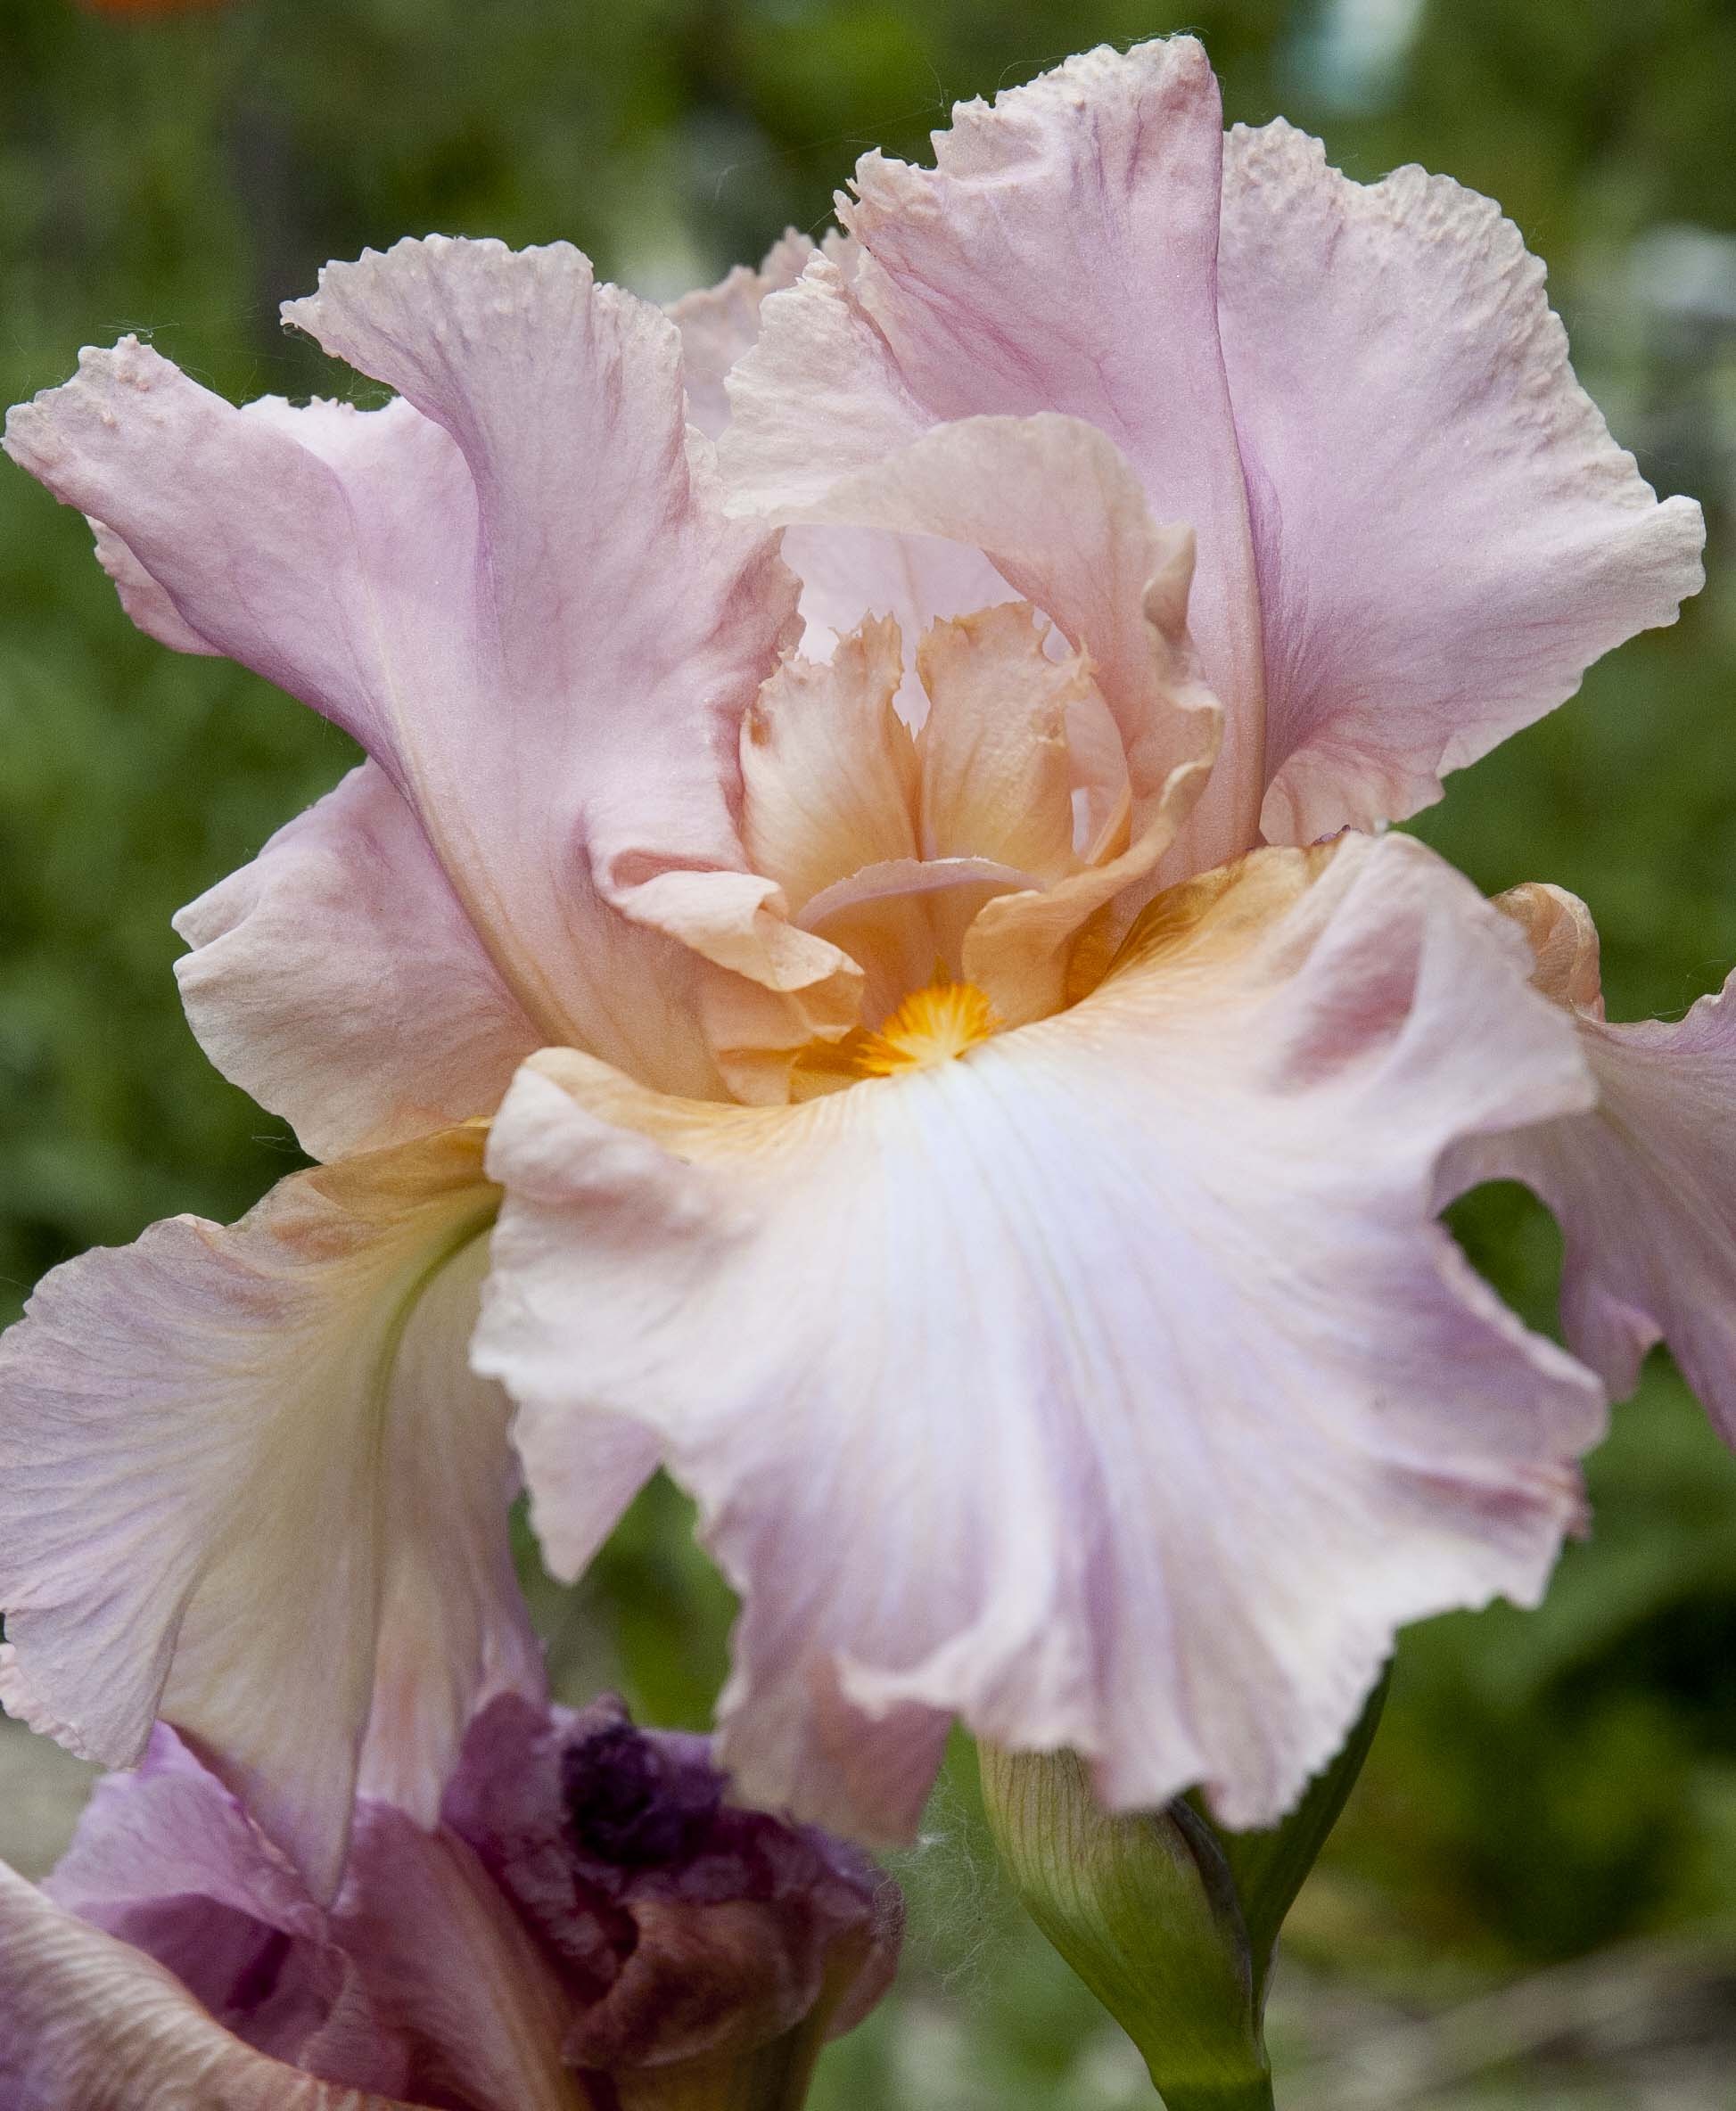
blossom, plant, flower, petal, spring, pink, iris, eye, gladiolus, flowering plant, land plant, iris family